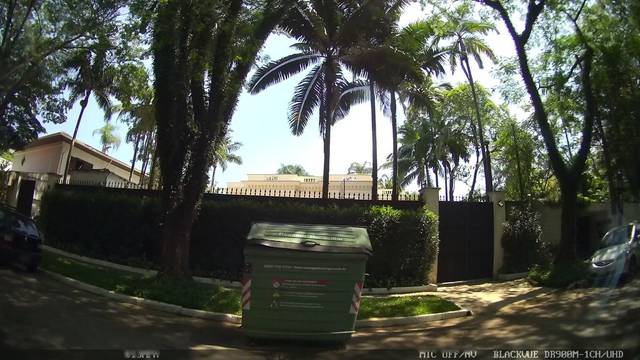
Region: Brazil
Coordinates: -23.574, -46.675